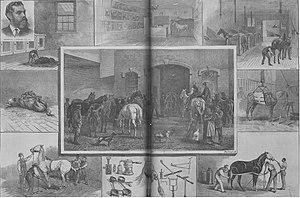
Scènes de la clinique de l'American Veterinary College, dans New York City, vers 1880. L’hôpital et le college étaient privés et la propriété d'Alexandre Liautard, enseignant et praticien vétérinaire. Date Vers 1880 Français
Alexandre François Augustin Liautard est un vétérinaire français né le 15 février 1835 à Paris et décédé le 20 avril 1918 à Bois-Jérôme-Saint-Ouen. Diplômé de l’École nationale vétérinaire de Toulouse en 1856, il émigra aux États-Unis en 1859 pour exercer sa profession de vétérinaire praticien à New York jusqu’en 1900, date à laquelle il revint en France où il prit sa retraite.